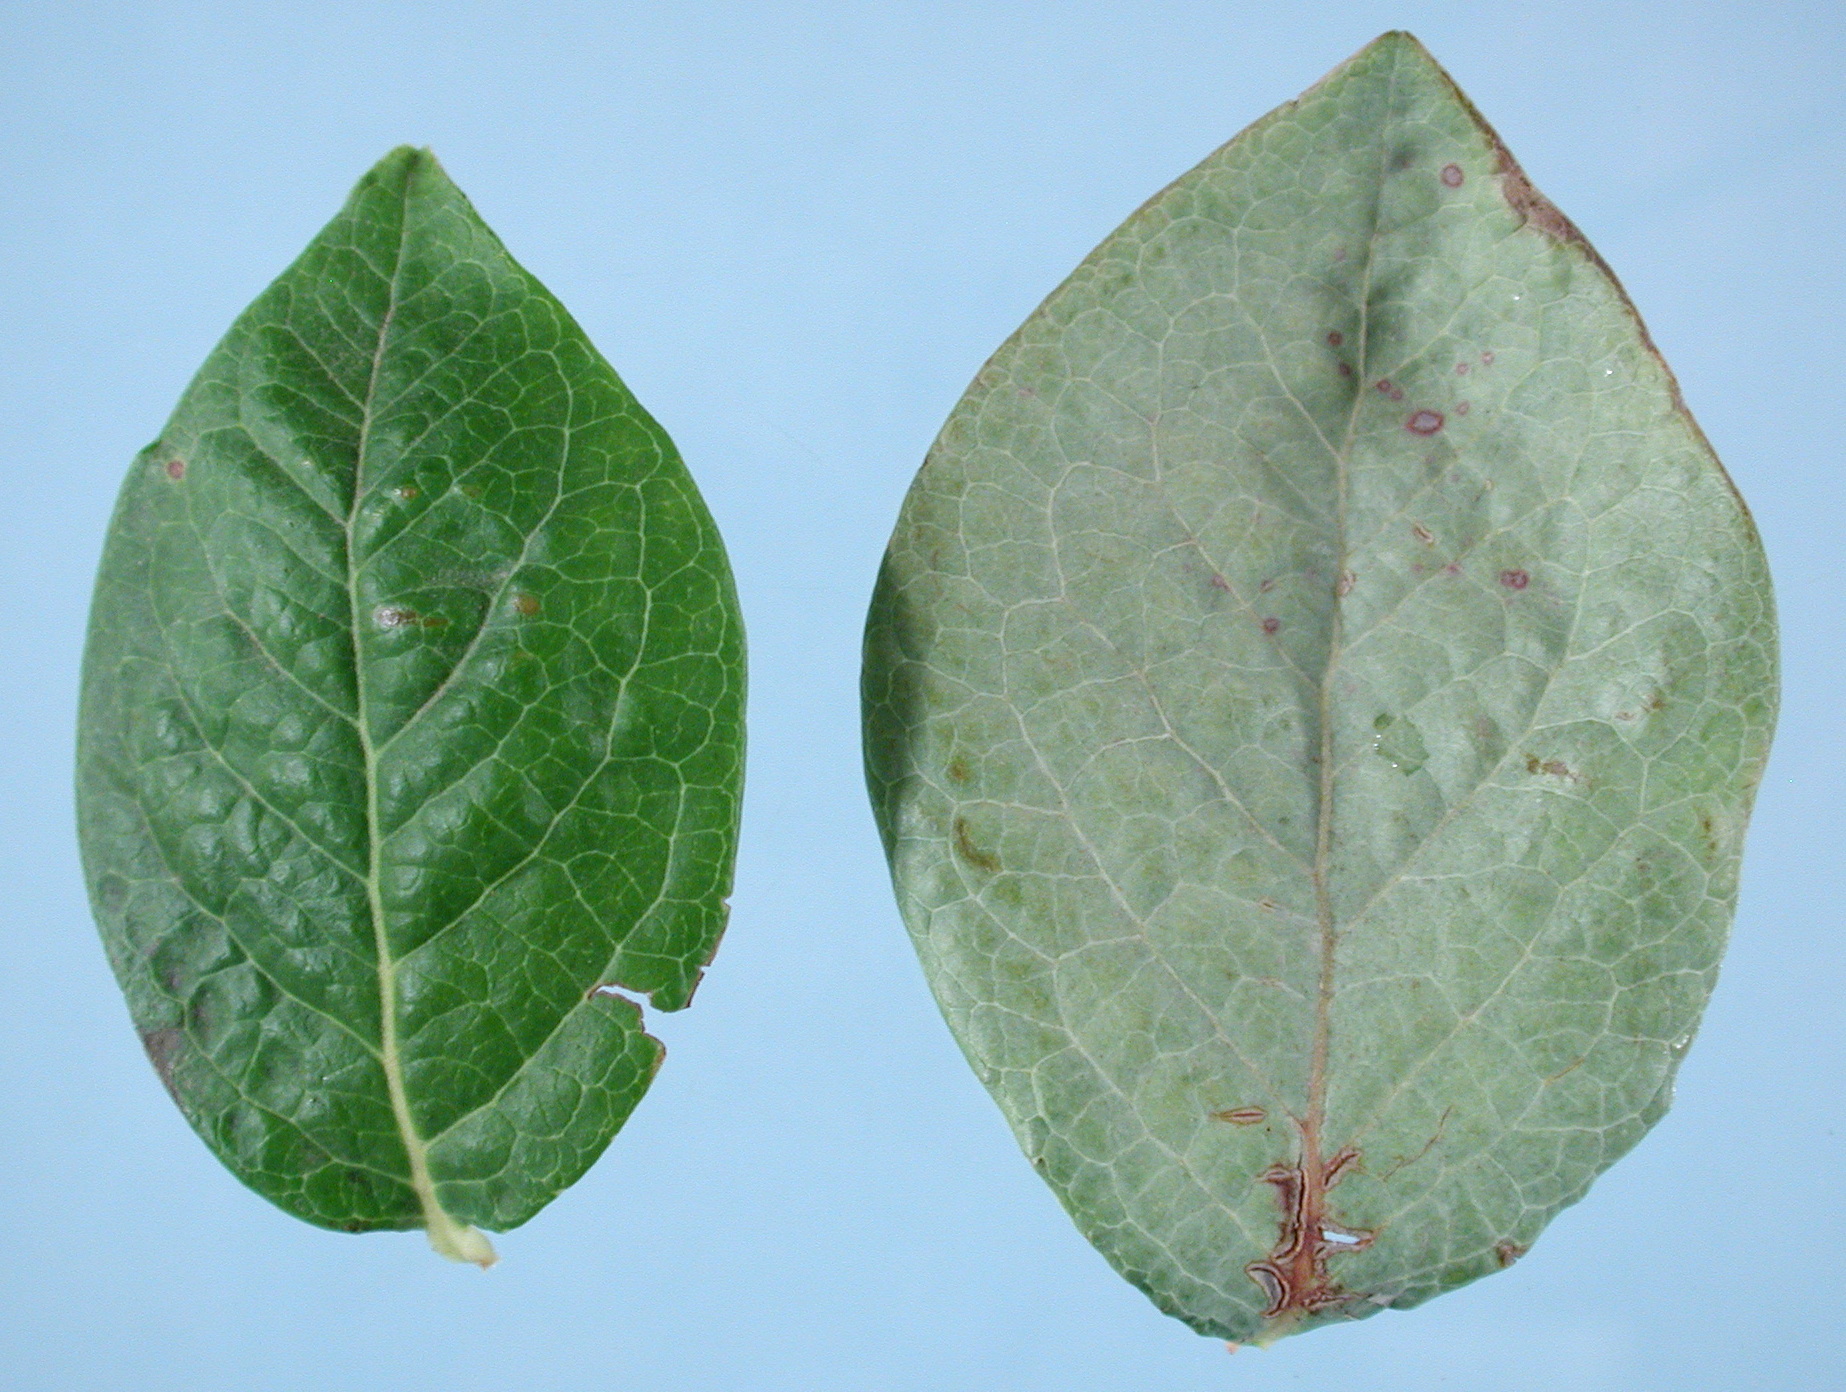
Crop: blueberry
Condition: healthy